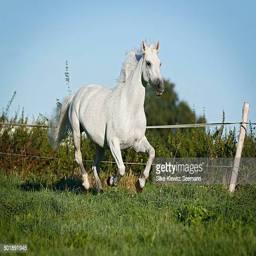
mare galloping across a paddock